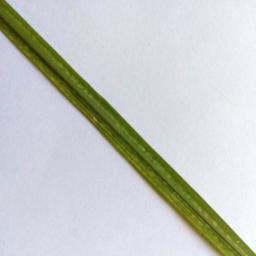
Label: Rice___Leaf_Blast